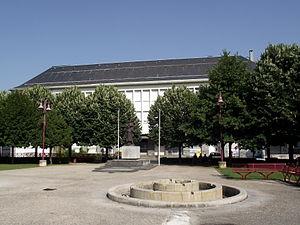
Place de la République (Lannemezan, Hautes-Pyrénées)
Lannemezan est une commune française située dans le département des Hautes-Pyrénées, en région Occitanie. Ses habitants sont appelés les Lannemezanais.